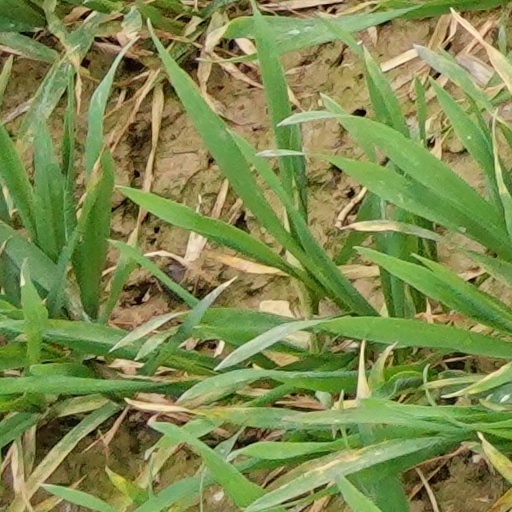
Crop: wheat